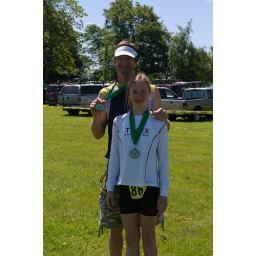
Last pic before we piled in the car to go home